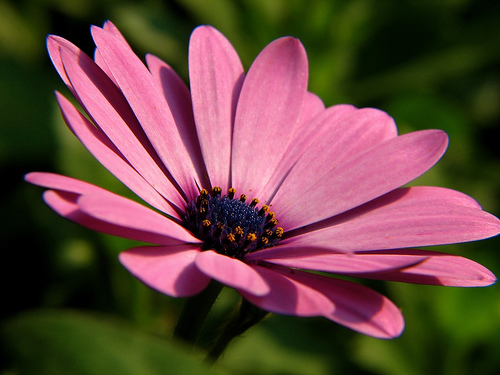
Flower: daisy